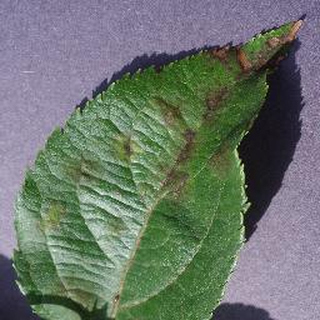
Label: apple_apple_scab